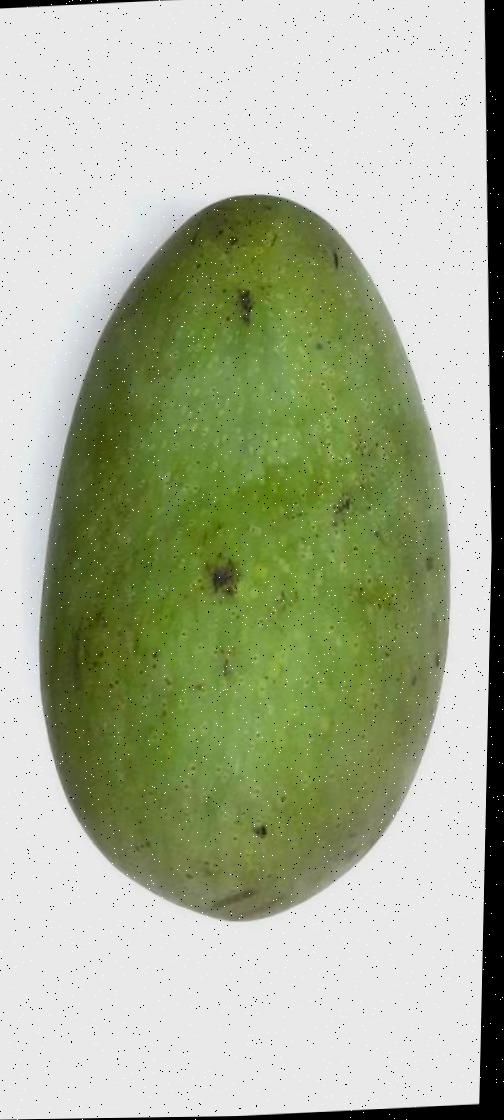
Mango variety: Fazli Shurmai